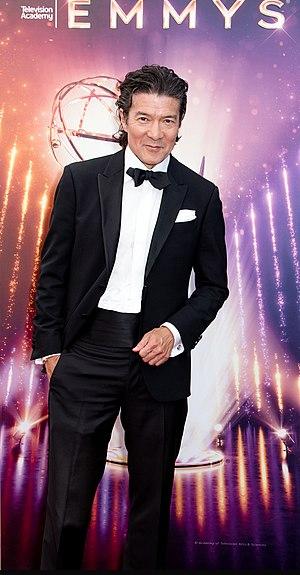
Tohoru Masamune, né à Madison dans le Wisconsin, est un acteur américain.